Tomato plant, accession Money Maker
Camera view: tilt-top (135 deg); turntable rotation: 240 degrees
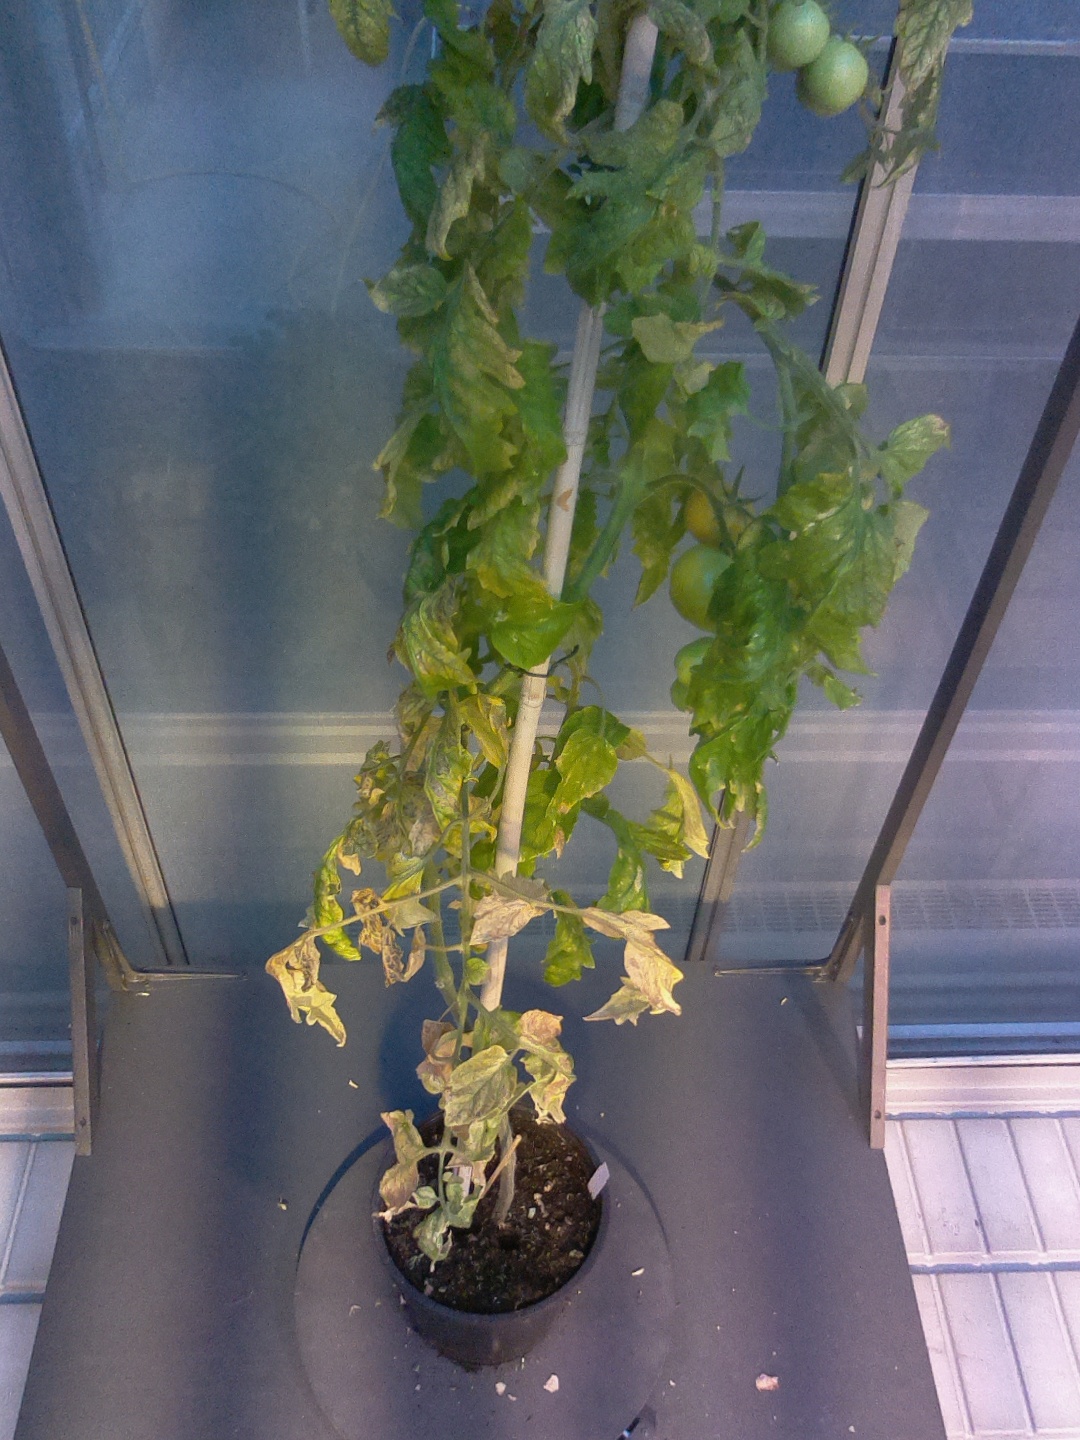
BBCH growth stage 80: fruits start showing typical ripe color (orange -> red)